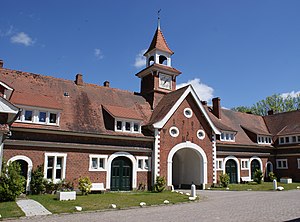
Barkelsby
Godset Himmelmark/Hemmelmark
Barkelsby er en landsby og kommune med cirka 1.500 indbyggere i det nordlige Tyskland, beliggende under Rendsborg-Egernførde Kreds i Slesvig-Holsten.